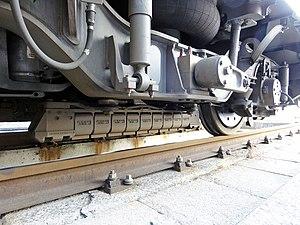
Frein magnétique sur le premier bogie d'un élément Z 50000 au technicentre Paris Nord-Joncherolles, Villetaneuse, Seine-Saint-Denis, France.